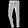
Label: Trouser